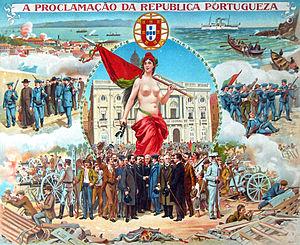
La proclamation de la République portugaise est le résultat du coup d'État organisé par le Parti républicain portugais. Plus connue sous le nom de Révolution du 5 octobre 1910, elle met fin à la monarchie constitutionnelle et installe un régime républicain au Portugal.
Le Portugal, en forme longue la République portugaise, en portugais : República Portuguesa, est un pays d'Europe du Sud, membre de l'Union européenne, situé dans l'Ouest de la péninsule Ibérique. Délimité au nord et à l'est par l'Espagne puis au sud et à l'ouest par l'océan Atlantique, il est le pays le plus occidental de l'Europe continentale. Il comprend également les archipels des Açores et de Madère, deux régions autonomes situées dans le nord de l'océan Atlantique, pour une superficie totale de 92 090 km². Membre fondateur de l'OTAN, le Portugal est étroitement lié politiquement et militairement avec l'ensemble des autres pays occidentaux. Il est également membre de l’OCDE, de l'ONU, du conseil de l'Europe et de l’espace Schengen et est l'un des pays fondateurs de la zone euro. Le Portugal entretient en outre d'importantes relations avec l'Espagne et la France, l'Allemagne, le Royaume-Uni et l'Italie, qui sont ses cinq plus importants partenaires commerciaux.
Cet article recense les élections ayant eu lieu durant l'année 1911. Il inclut les élections législatives et présidentielles nationales dans les États souverains, ainsi que les référendums au niveau national.